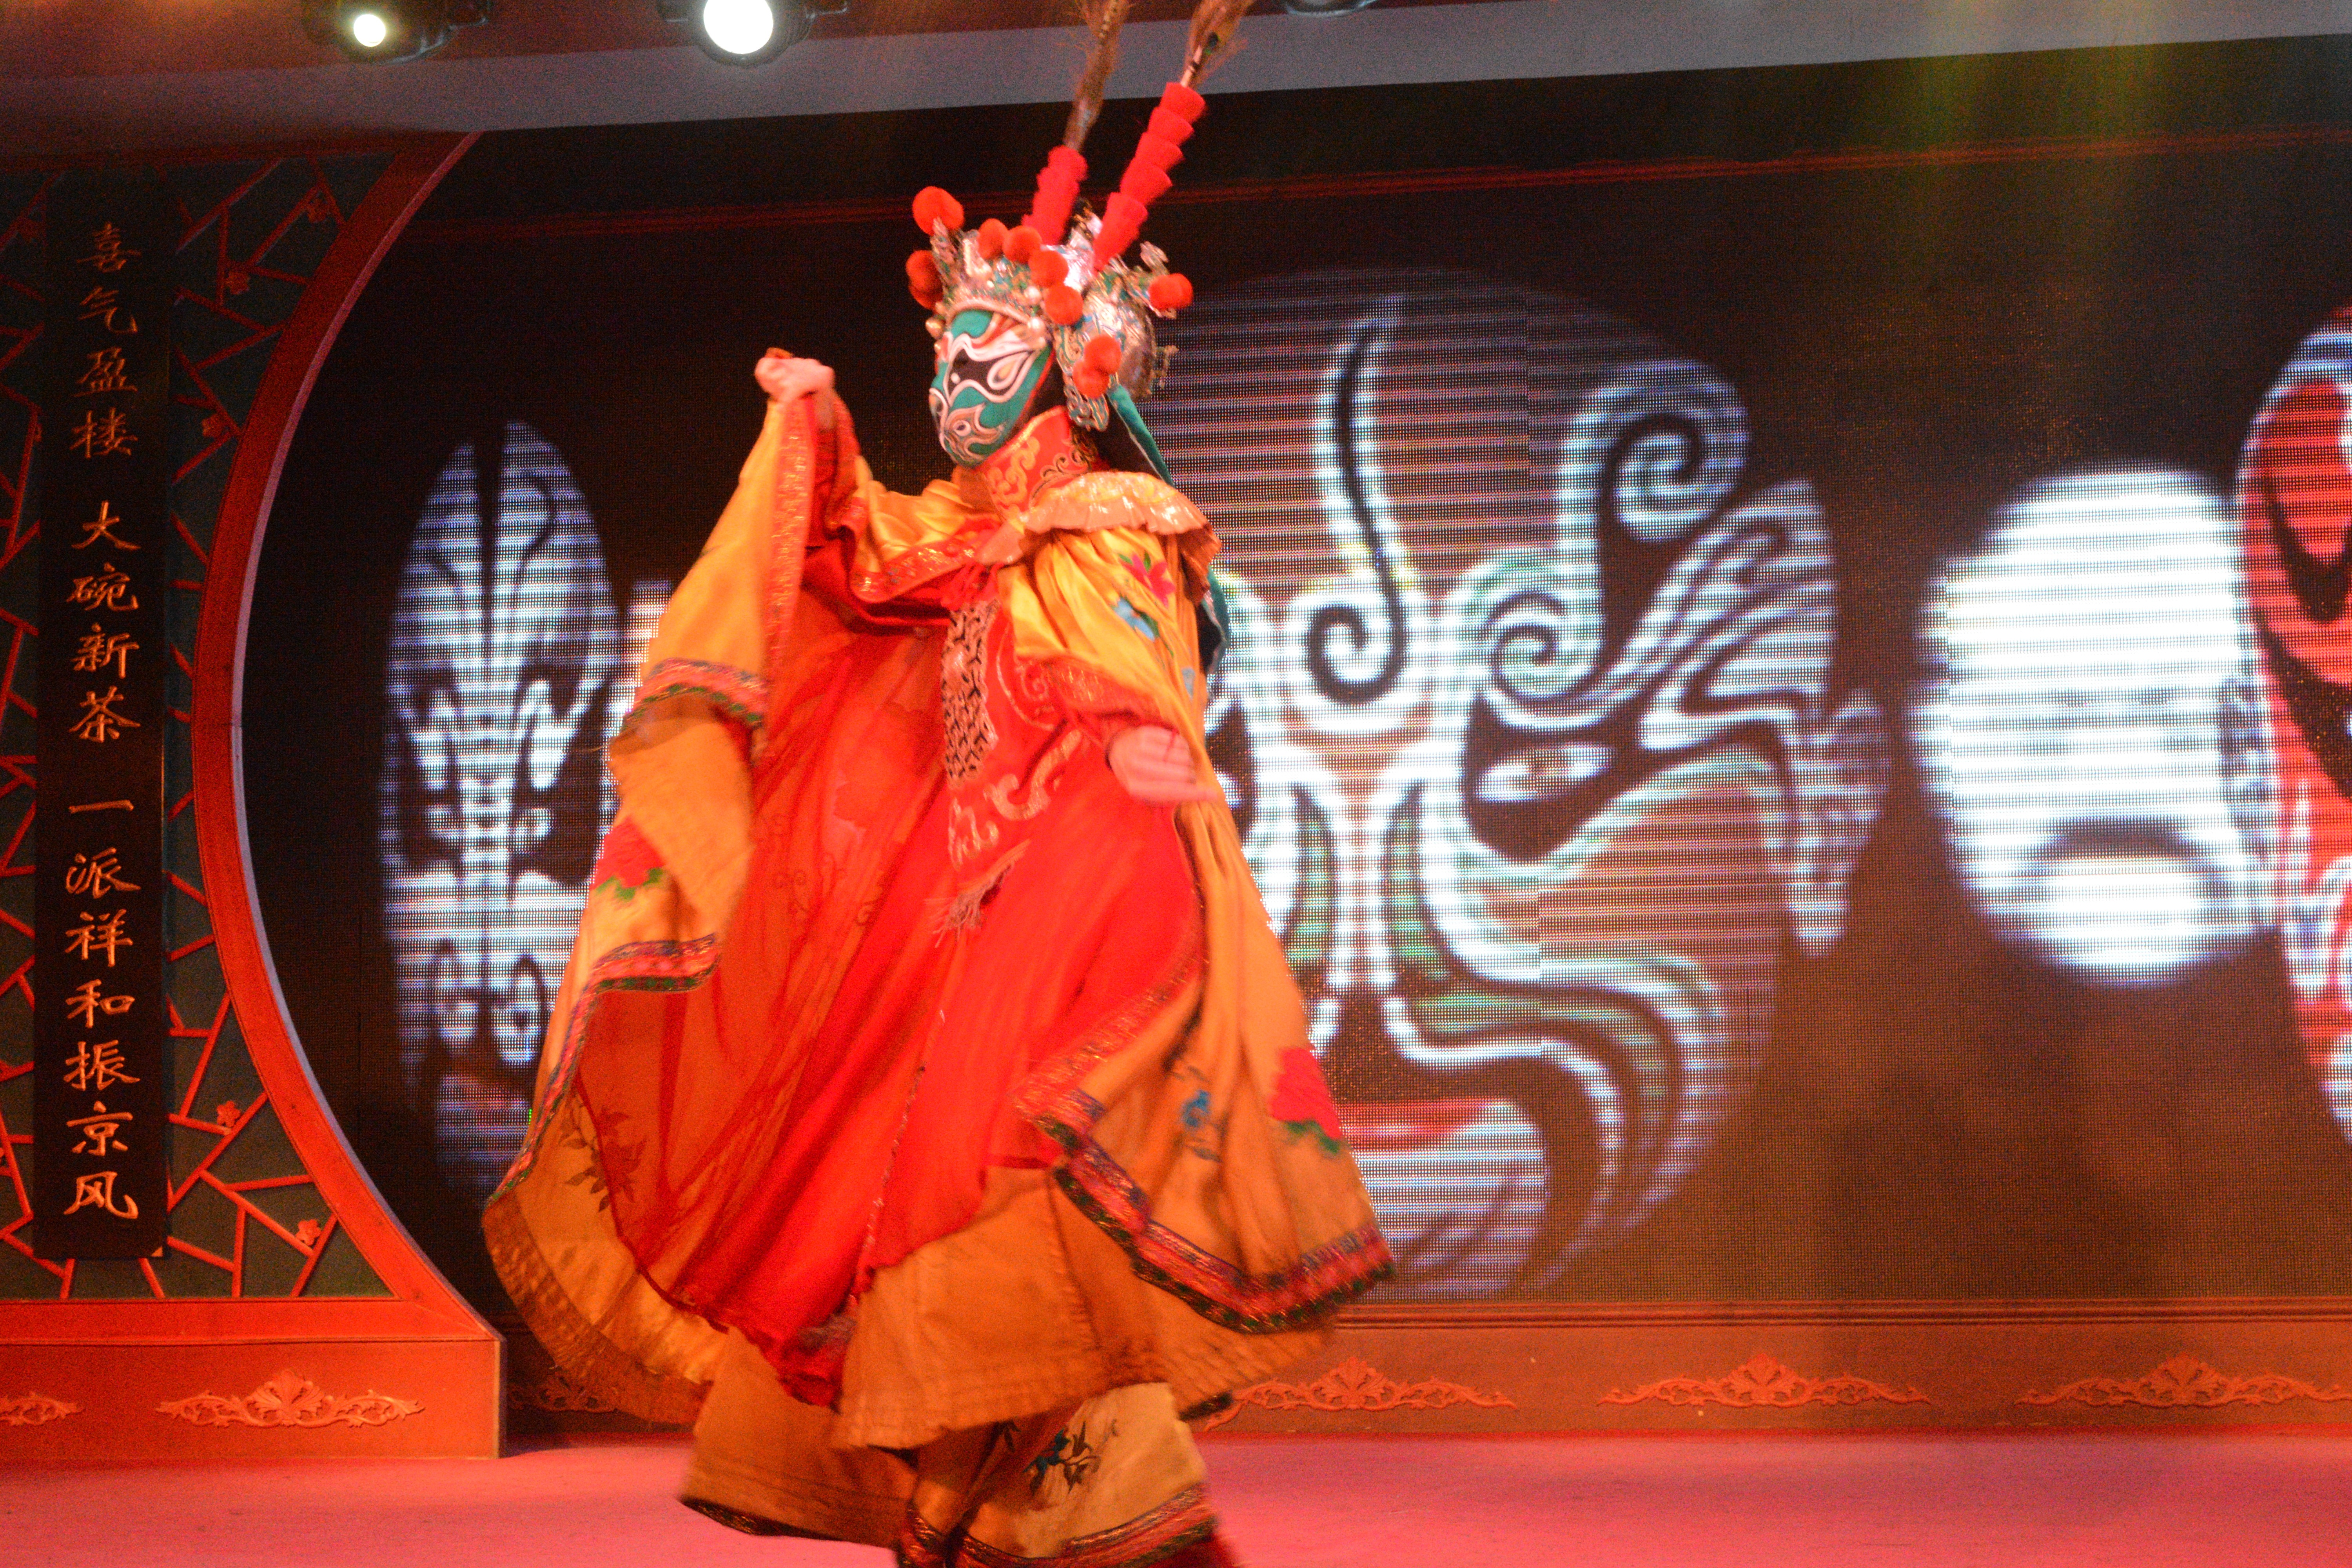
performance art, performance, event, performing arts, chinese new year, musical theatre